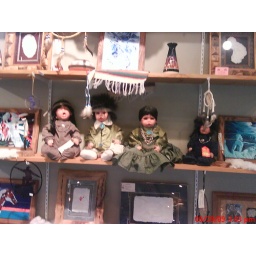
Neat store in Deep Creek Lake MD - we bought a bear cup :)